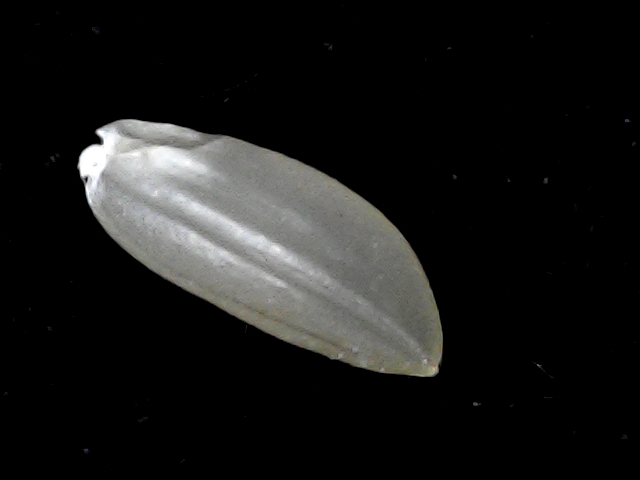
Rice variety: BD39